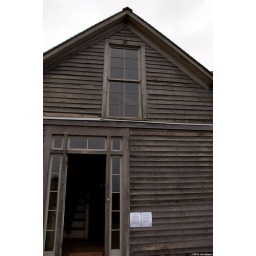
The window above was a door when the old house had a veranda many years ago.